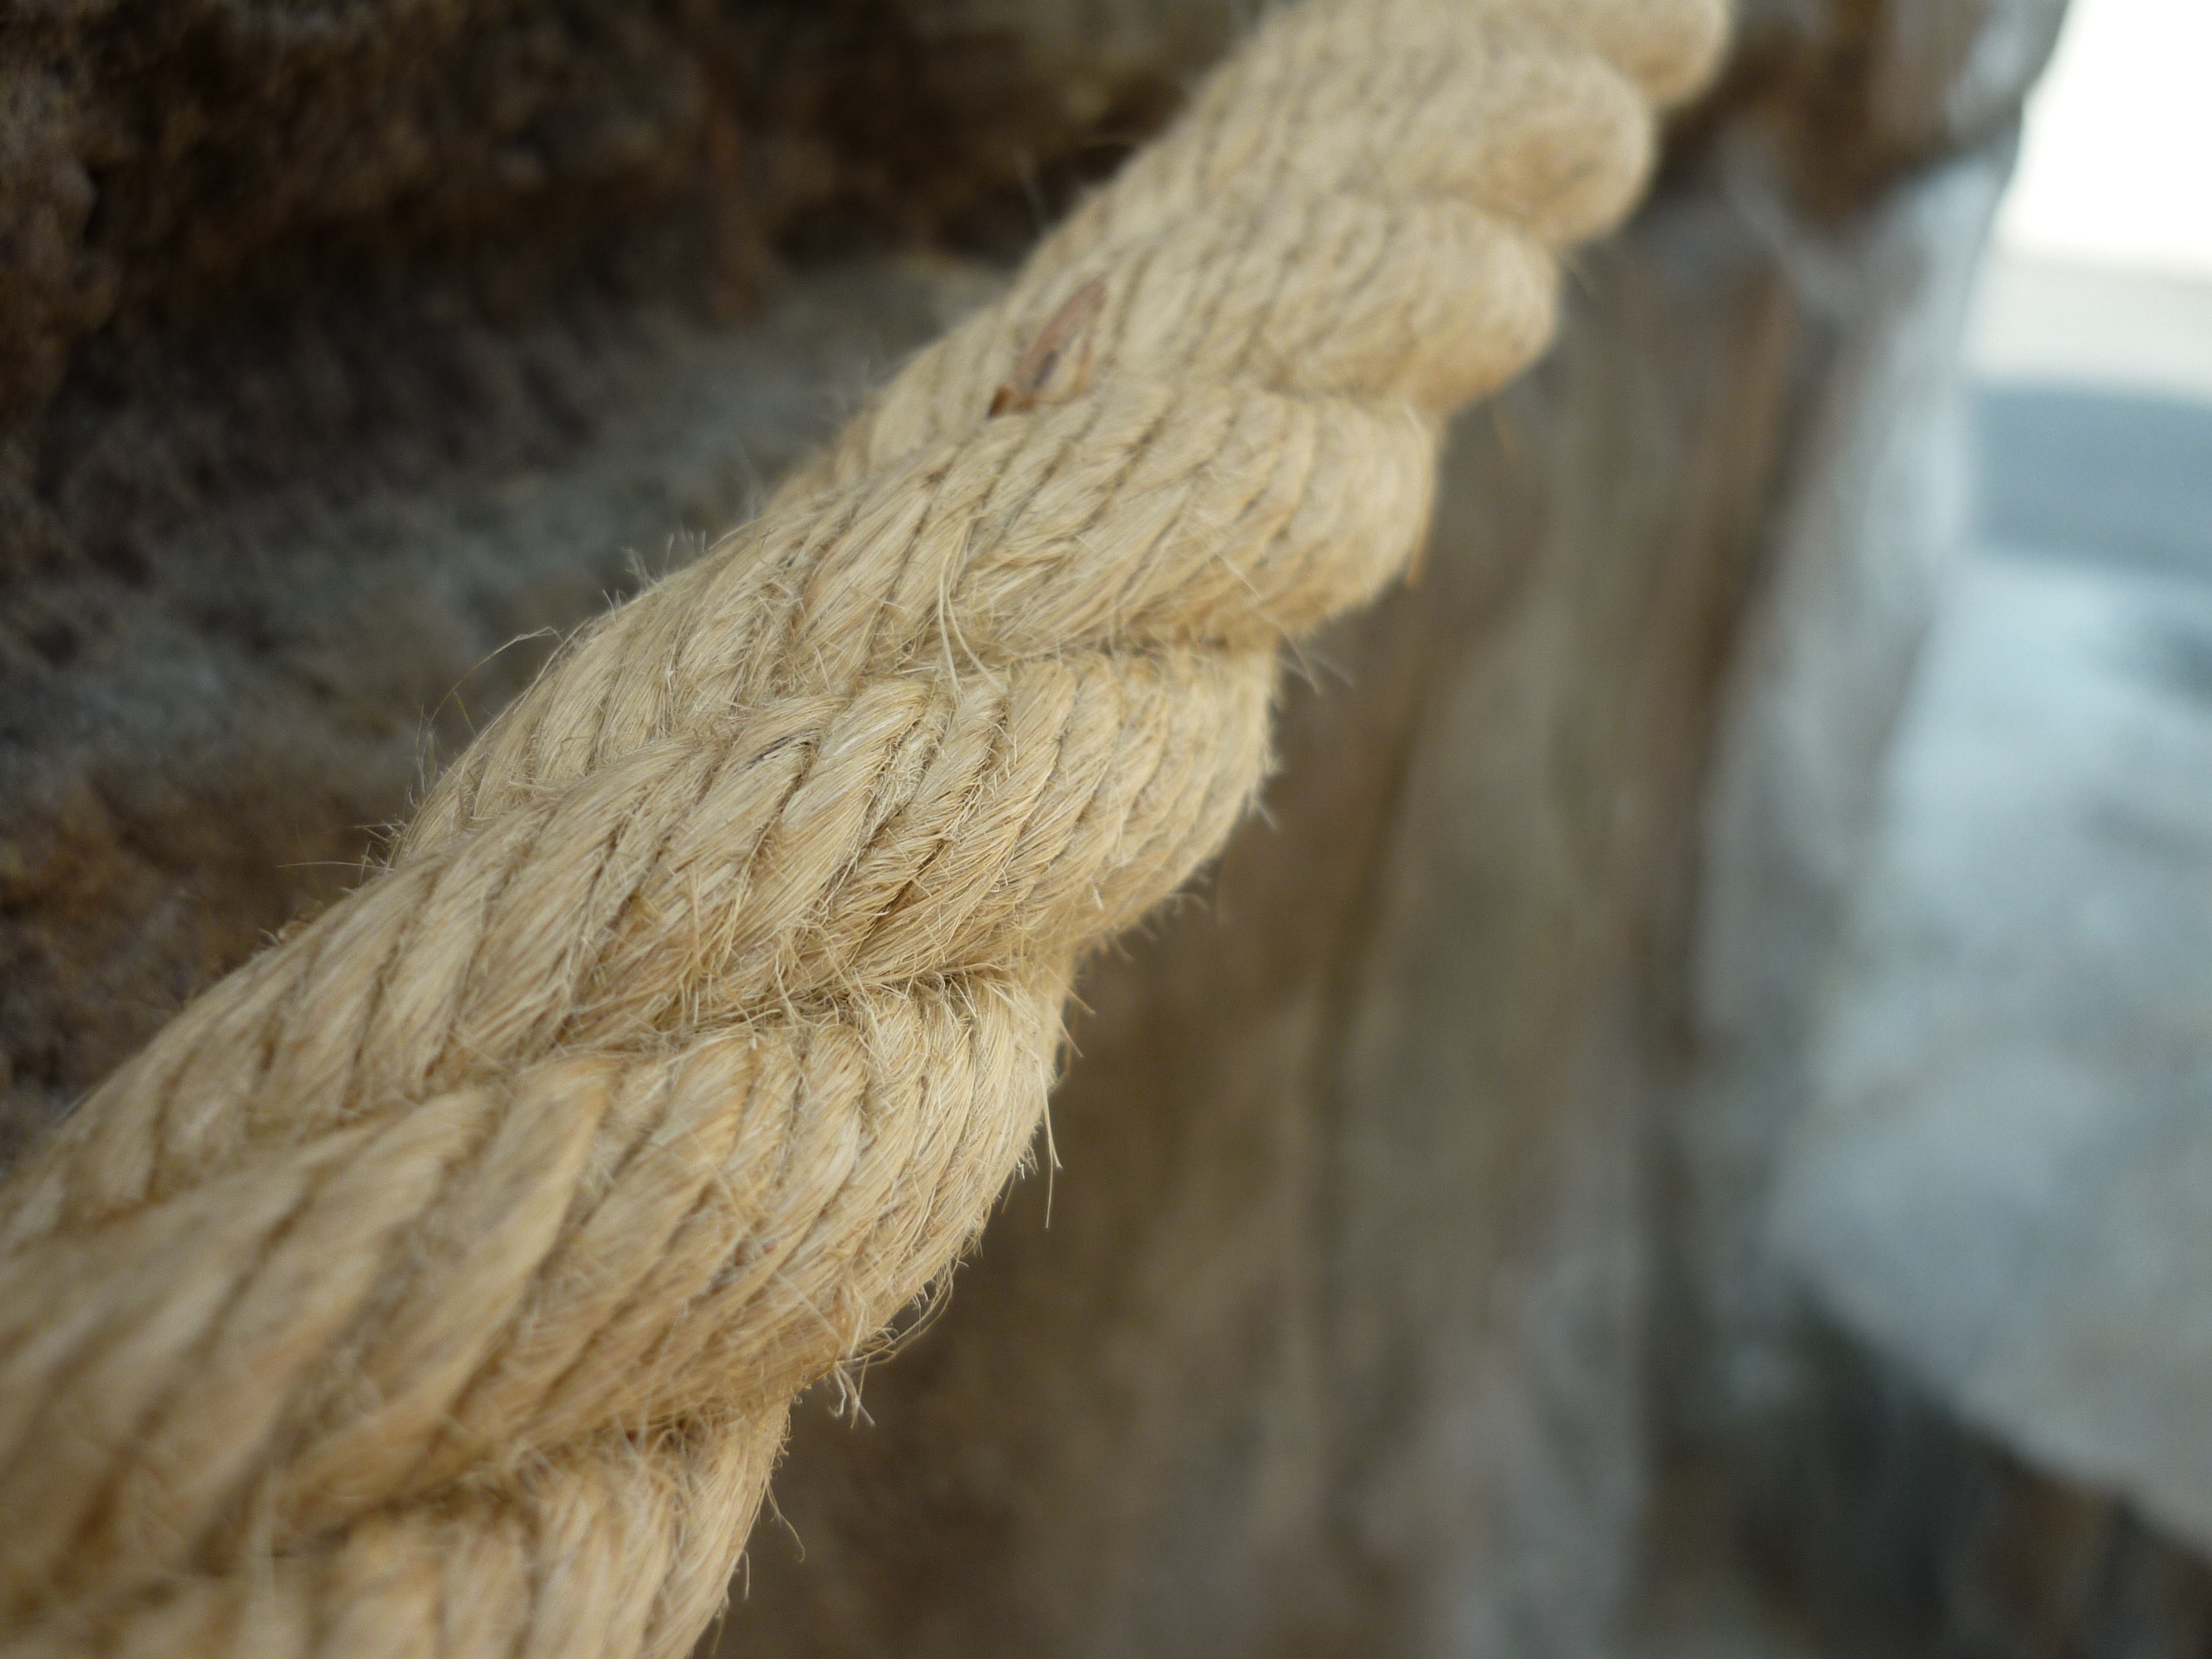
rope, adventure, dirt, material, thread, close up, textile, outside, rope bridge, risk, hemp rope, grass family